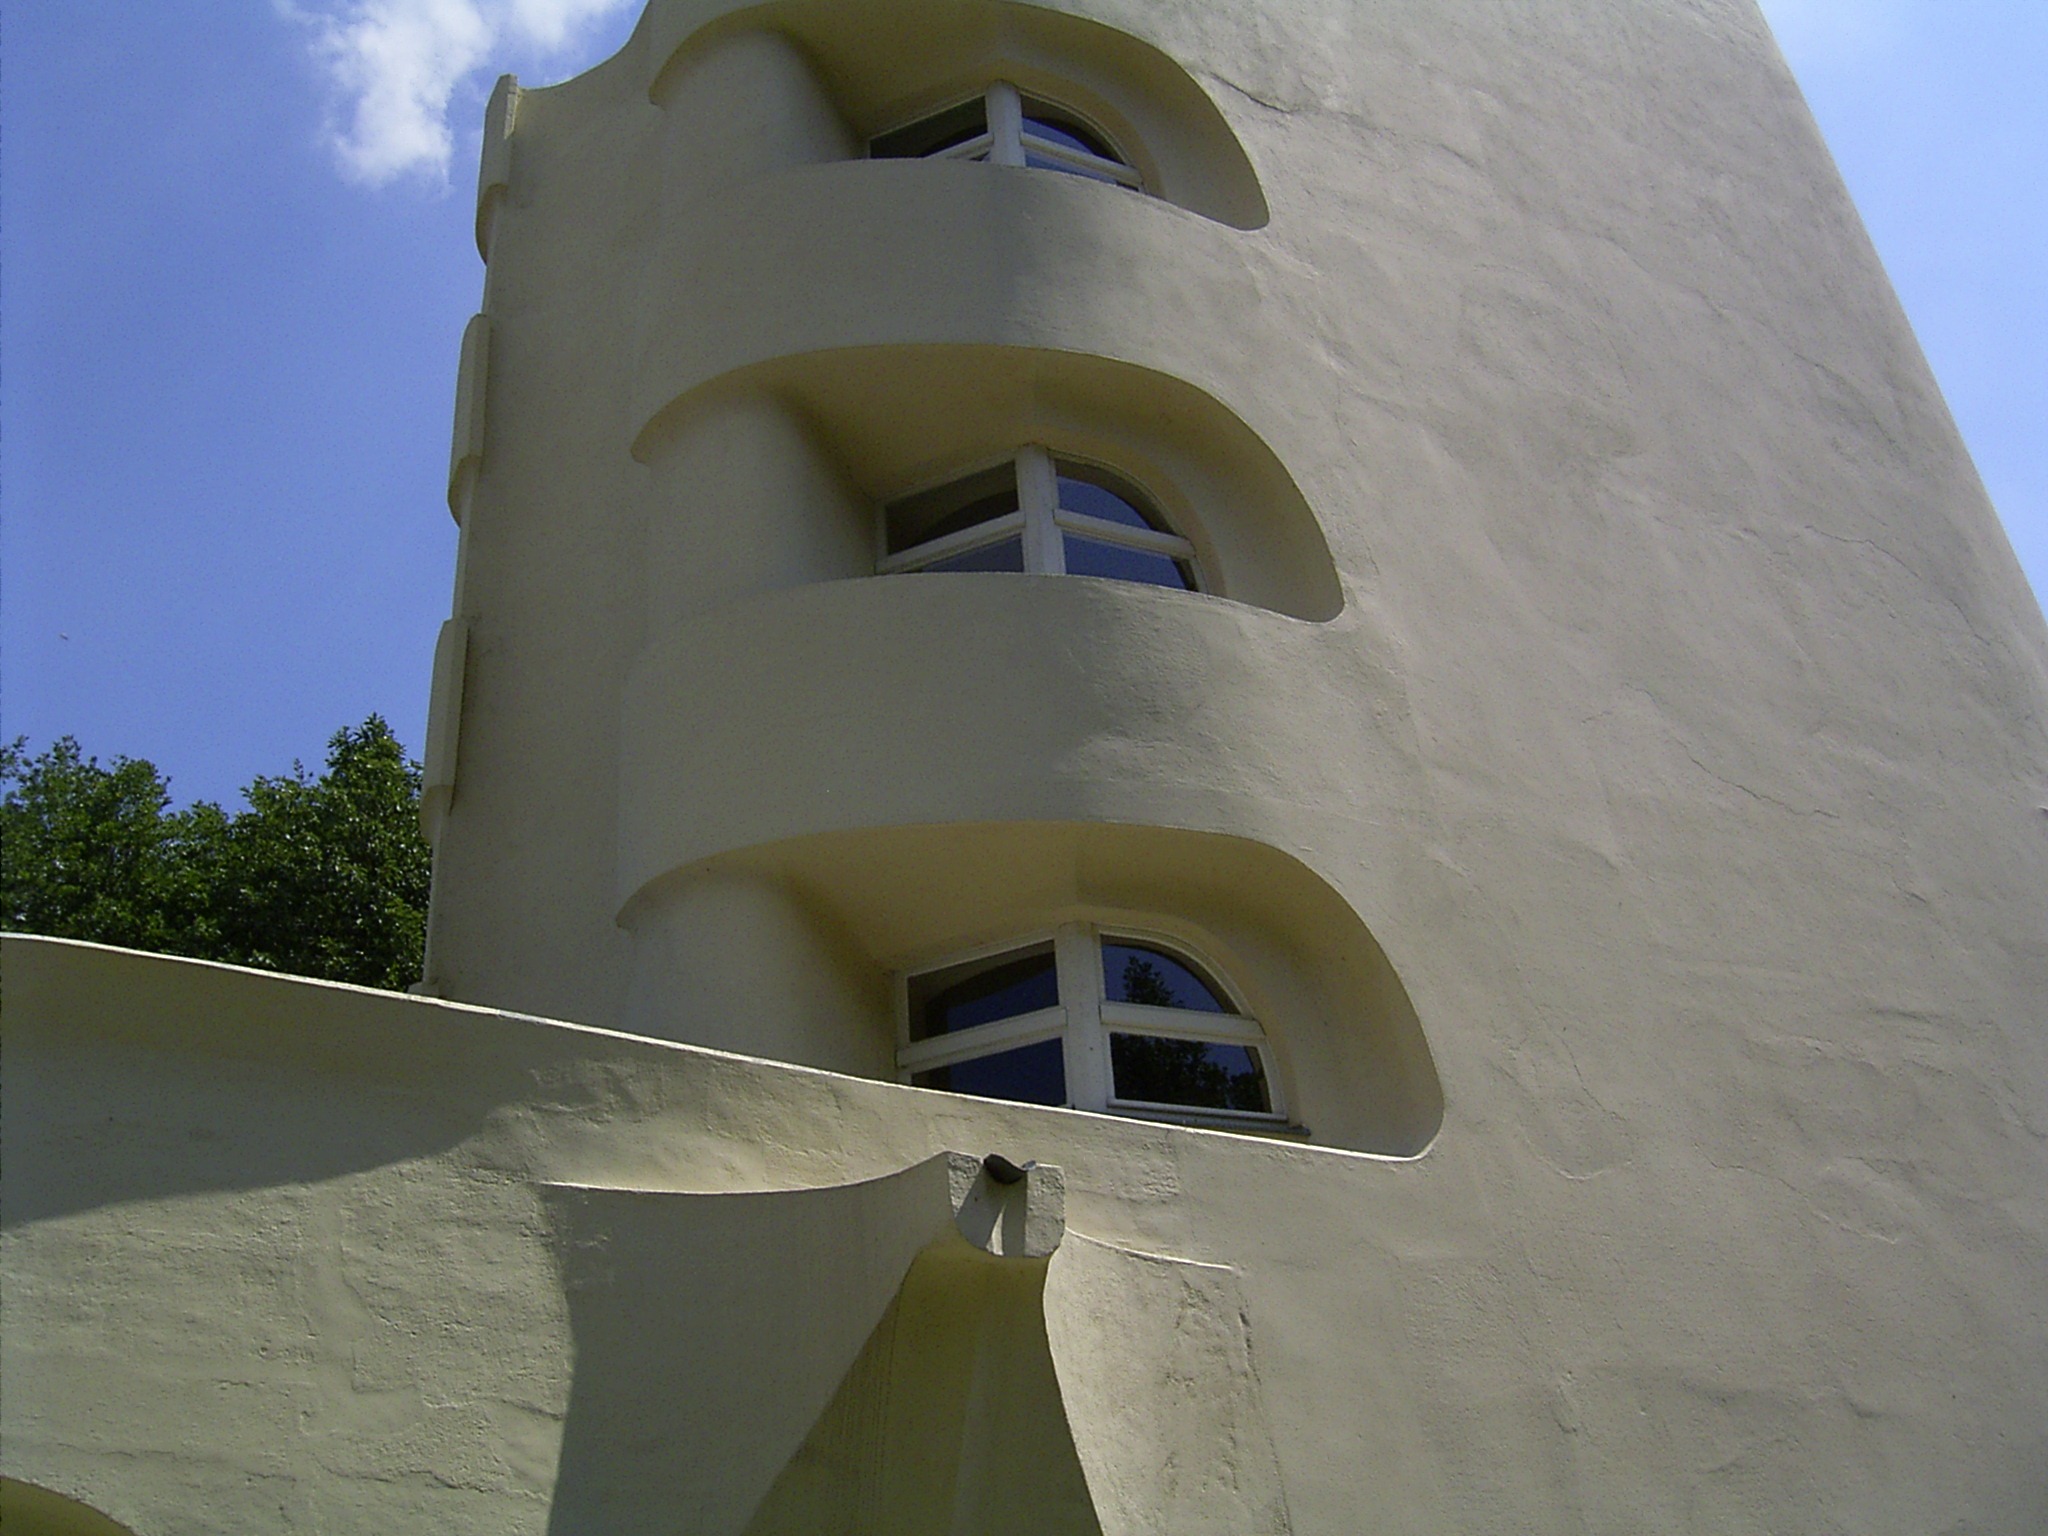
architecture, building, tower, facade, blue, dome, einstein, atmosphere of earth, einstein tower